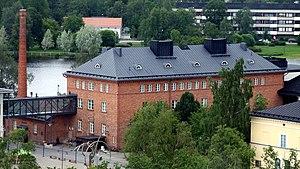
L'île du Lazaret est une île du quartier de Myllytulli à Oulu en Finlande.
Oulu est une ville de Finlande située sur la côte nord-est du golfe de Botnie, en Ostrobotnie du Nord, dont elle est la capitale. Avec une population de 203 762 habitants en 2019, Oulu est au cœur de la quatrième agglomération de Finlande. Elle est le centre administratif, culturel et commercial de la Finlande du nord et du centre.